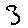
Label: 3